James Cagney

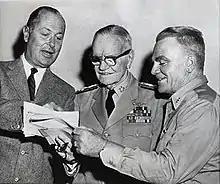
Robert Montgomery, "Bull" Halsey, and Cagney on set

Cagney's career began winding down, and he made only one film in 1960, the critically acclaimed "The Gallant Hours", in which he played Admiral William F. "Bull" Halsey. The film, although set during the Guadalcanal Campaign in the Pacific Theater during World War II, was not a war film, but instead focused on the impact of command. Cagney Productions, which shared the production credit with Robert Montgomery's company, made a brief return, though in name only. The film was a success, and "The New York Times"s Bosley Crowther singled out its star for praise: "It is Mr. Cagney's performance, controlled to the last detail, that gives life and strong, heroic stature to the principal figure in the film. There is no braggadocio in it, no straining for bold or sharp effects. It is one of the quietest, most reflective, subtlest jobs that Mr. Cagney has ever done."